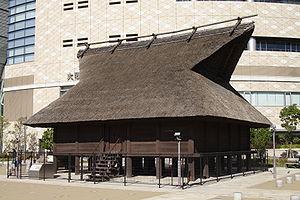
Le Musée de l'histoire d'Osaka à Osaka présente l'histoire de la ville d'Osaka dans le contexte de l'histoire du Japon. Il est ouvert depuis 2001.
La période Kofun, ère de Kofun, ou plus exactement période des kofun est une ère de l'histoire du Japon qui va d'environ 250 à 538 de l'ère commune. Elle suit la période Yayoi et précède la période Asuka. Elle se situe à la fin de la Proto-histoire du Japon et relève de l'âge du fer qui commence à la période Yayoi, au Japon. La période Kofun et la période Asuka qui la suit sont parfois désignées collectivement comme la période Yamato.